Demain dès l'aube

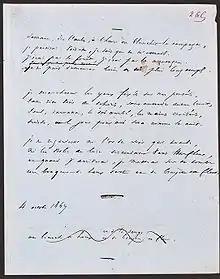
Manuscript of the poem

(English: Tomorrow at dawn) is one of French writer Victor Hugo's most famous poems. It was published in his 1856 collection . It consists of three quatrains of rhyming alexandrines. The poem describes a visit to his daughter Léopoldine Hugo's grave four years after her death.